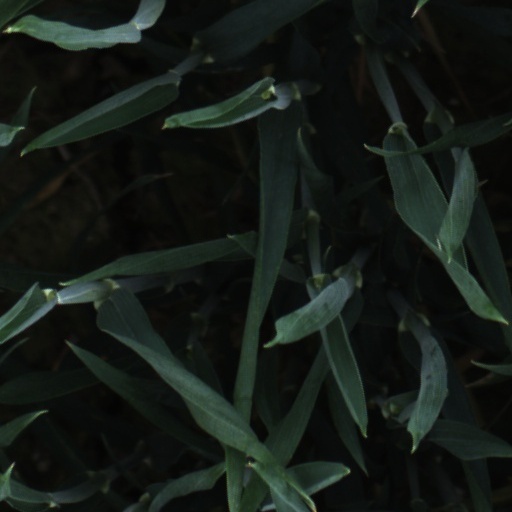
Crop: wheat